Rotary engine

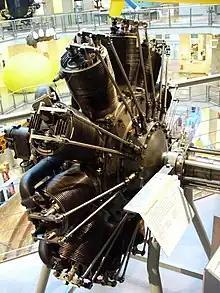
A Siemens-Halske Sh.III preserved at the "Technisches Museum Wien" (Vienna Museum of Technology). This engine powered a number of German fighter aircraft types towards the end of World War I

The favourable power-to-weight ratio of the rotaries was their greatest advantage. While larger, heavier aircraft relied almost exclusively on conventional in-line engines, many fighter aircraft designers preferred rotaries right up to the end of the war.